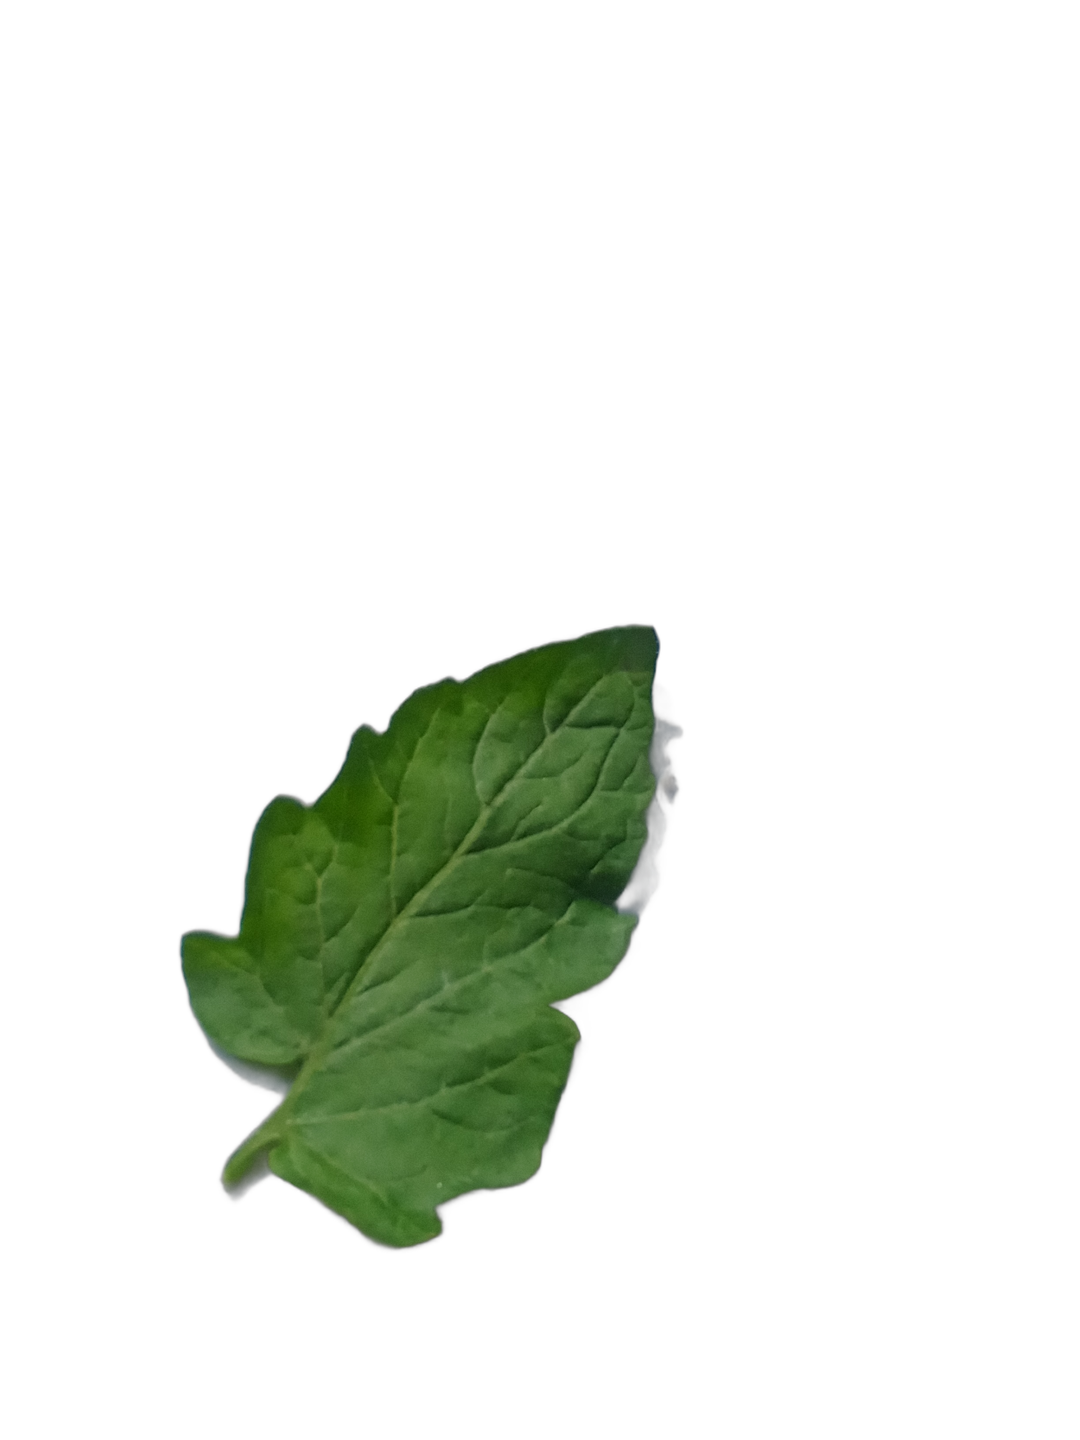
Crop: Tomato
Label: Healthy